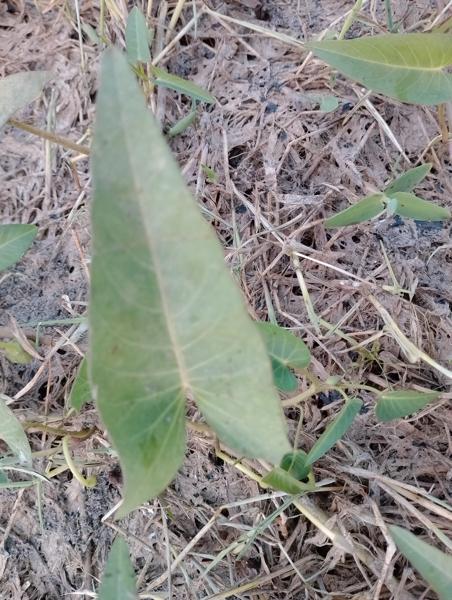
Weed species: Ipomoea aquatic